Eisenhower Lock

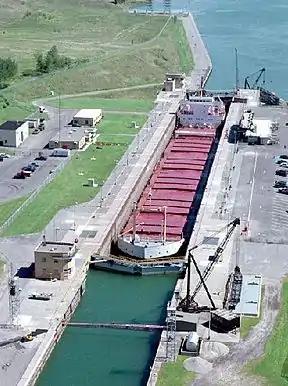

The Eisenhower Lock is one of the seven canal locks on the St Lawrence River leg of the St Lawrence Seaway.